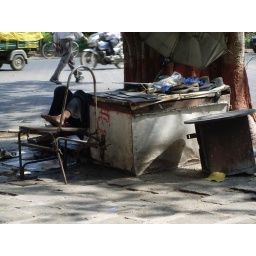
When he got tired of watching us sitting on a wall near Lion Gate, this street seller disappeared. Almost.